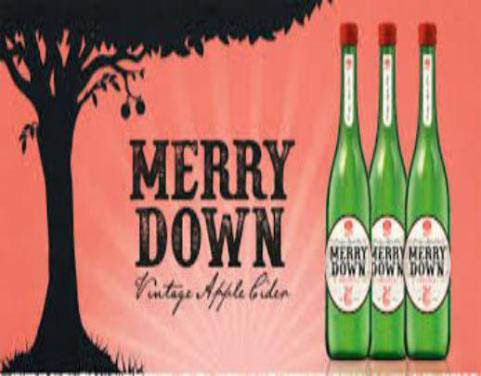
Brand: merrydown
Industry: Food